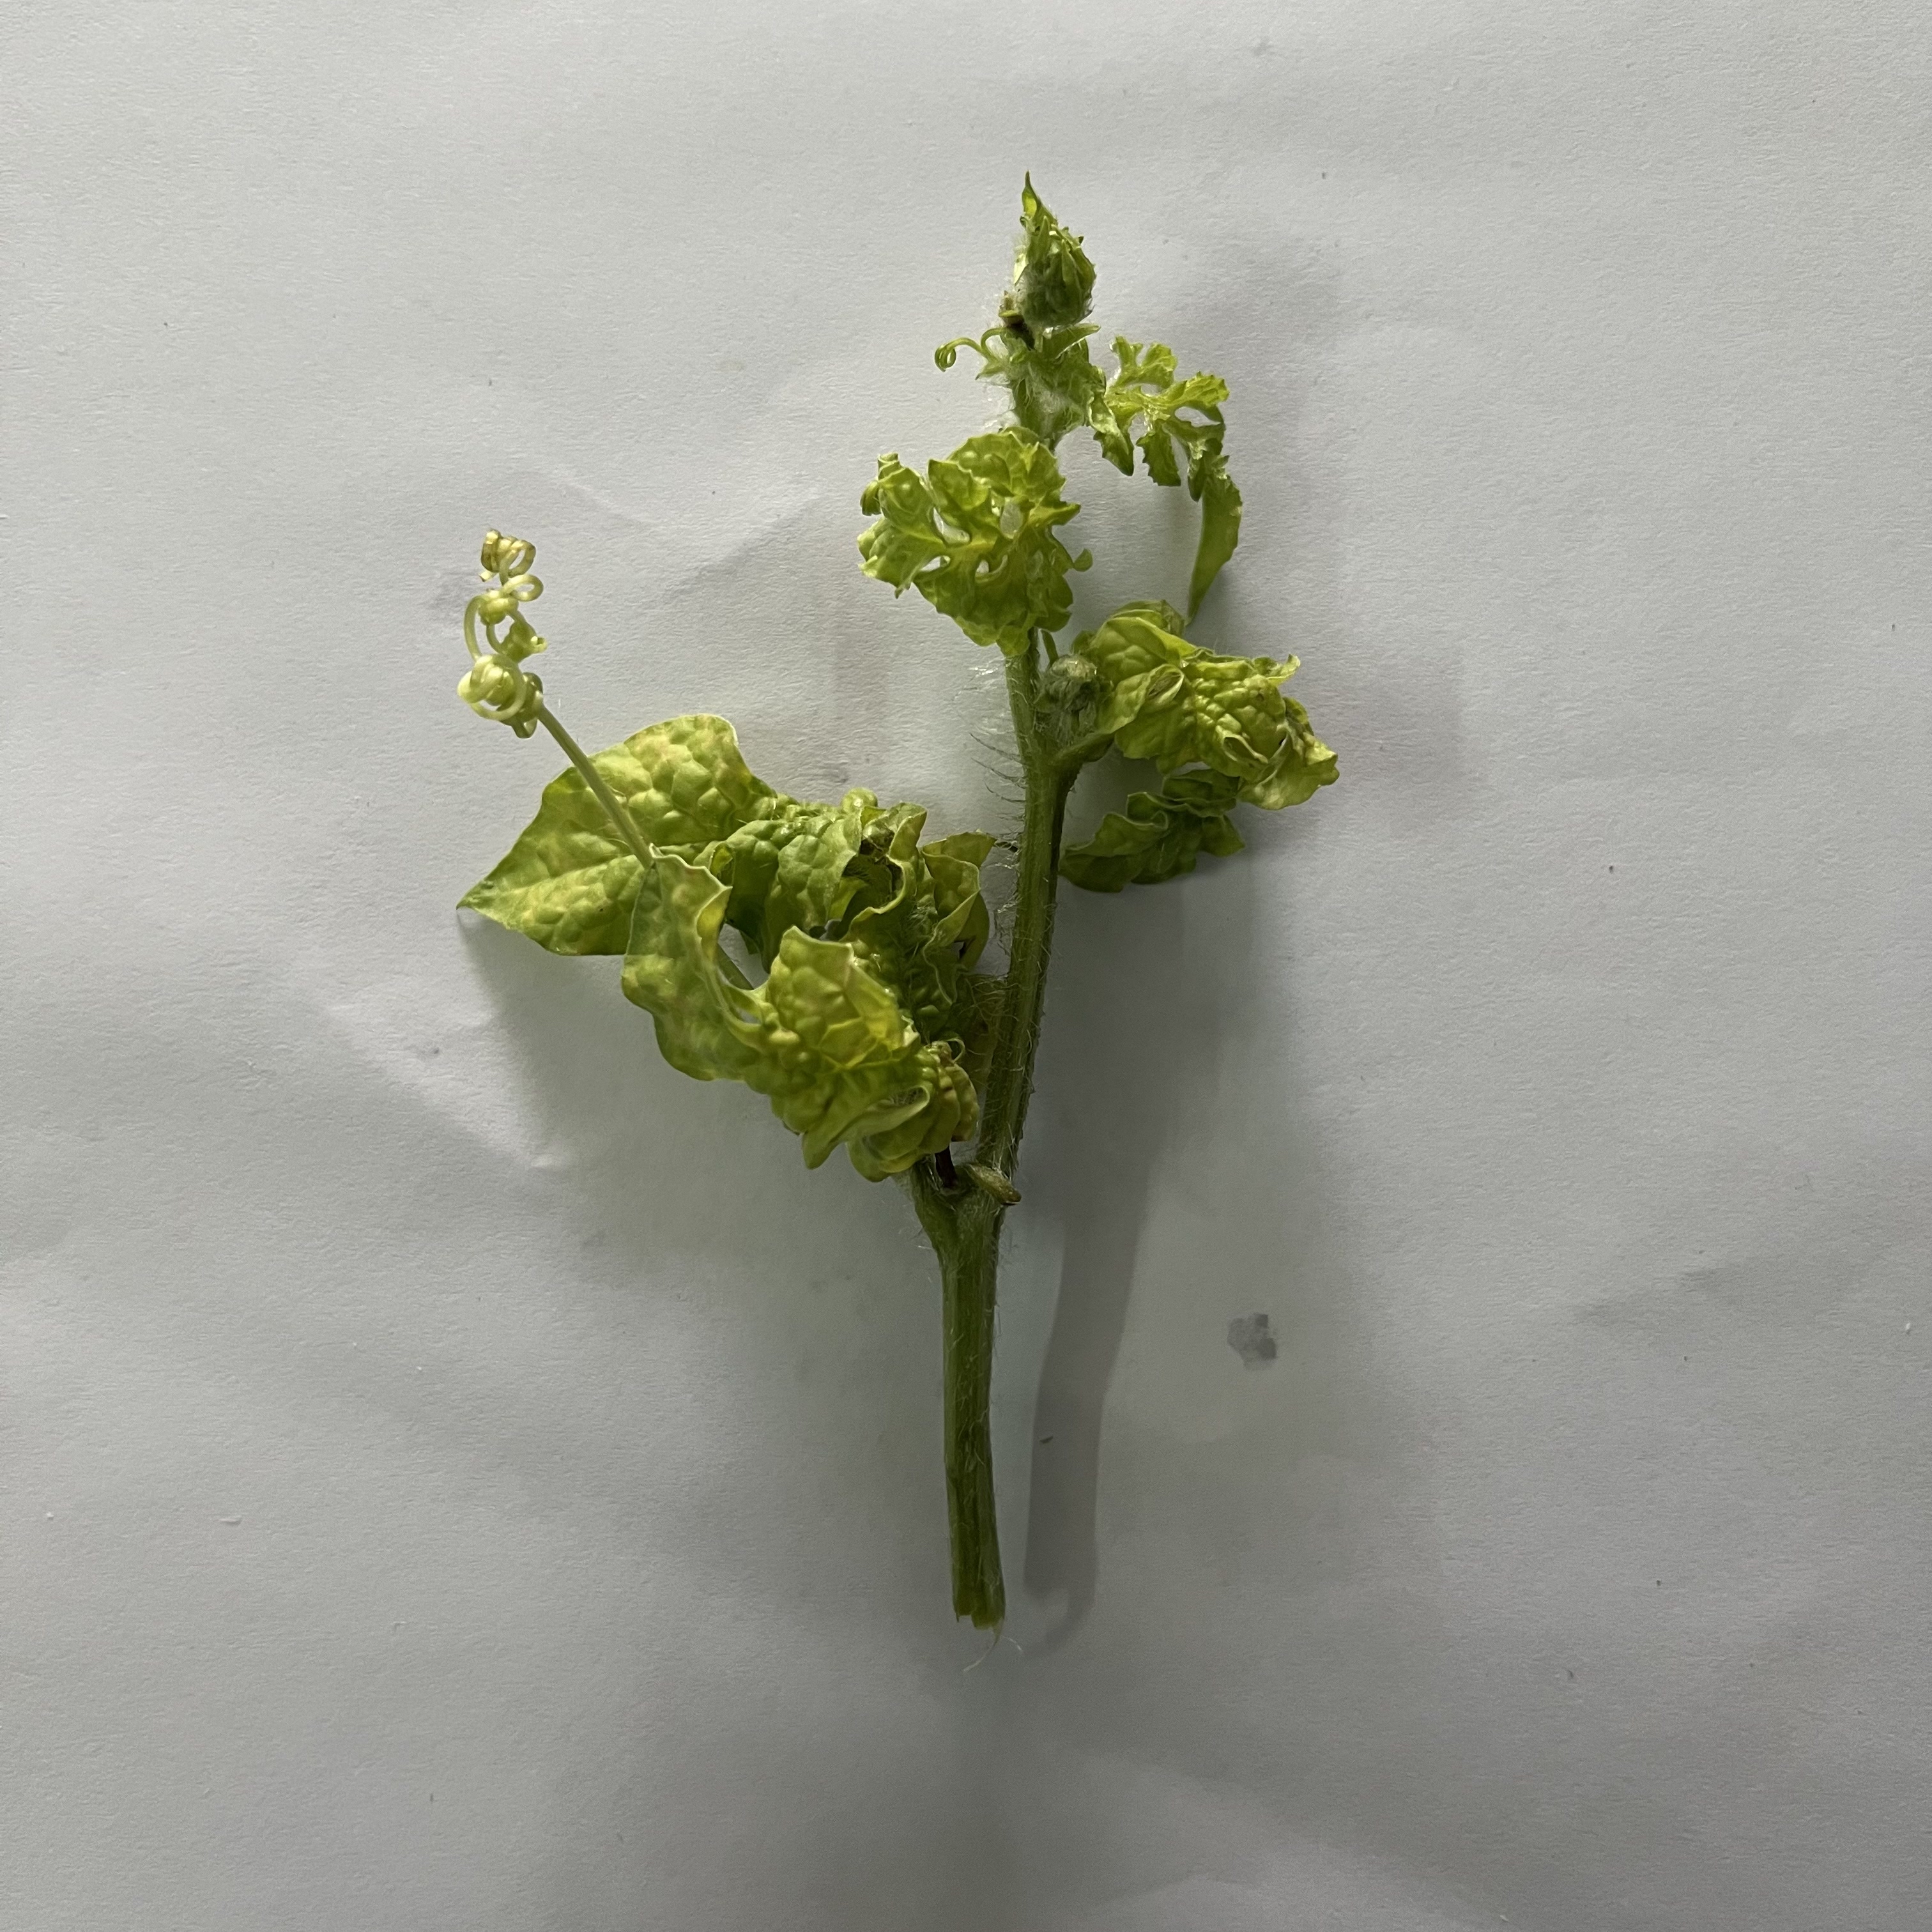
Label: Mosaic_Virus